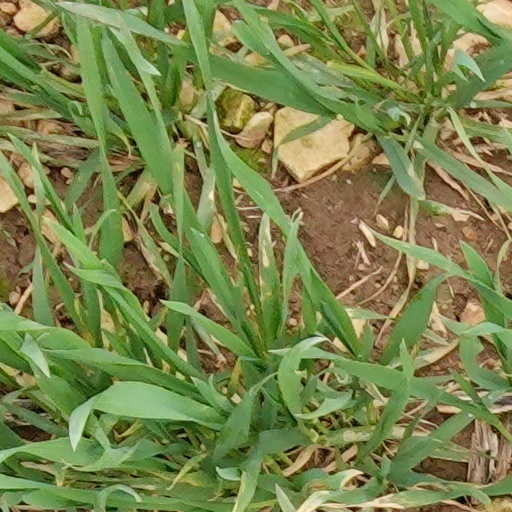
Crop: wheat